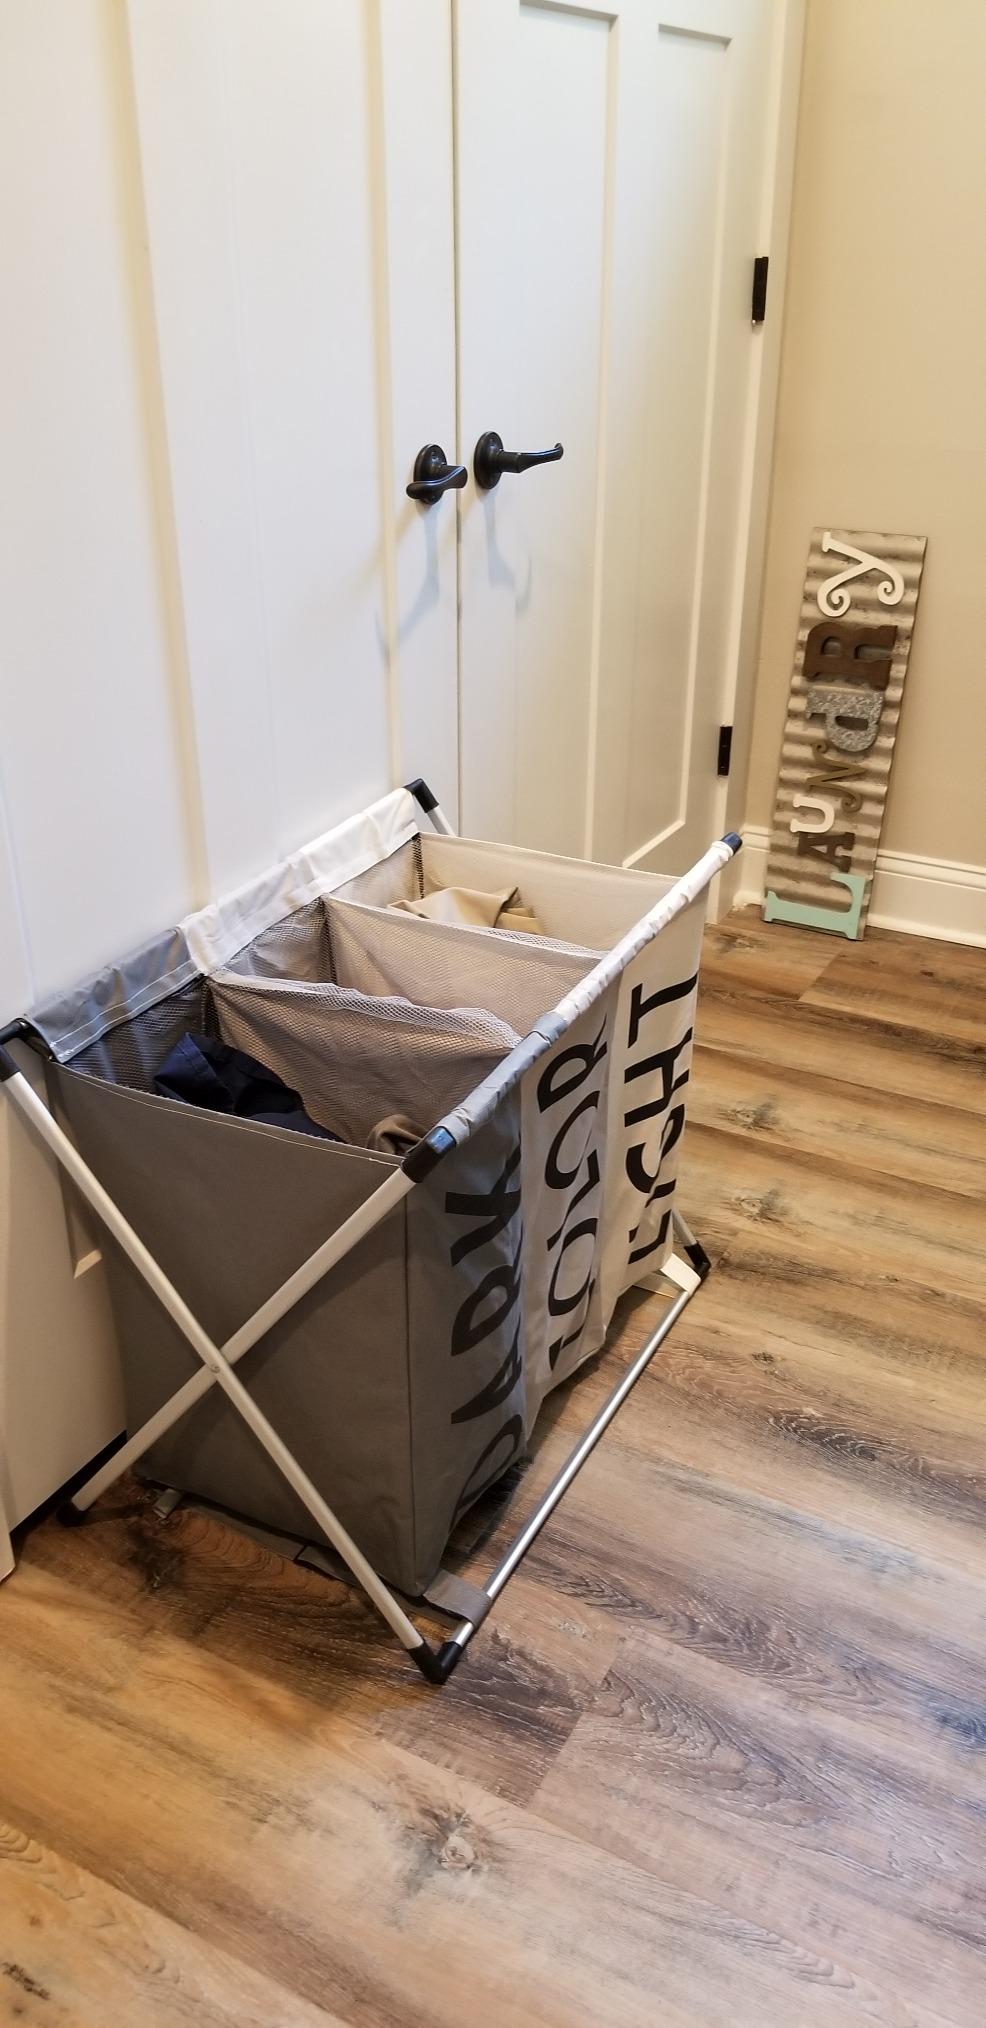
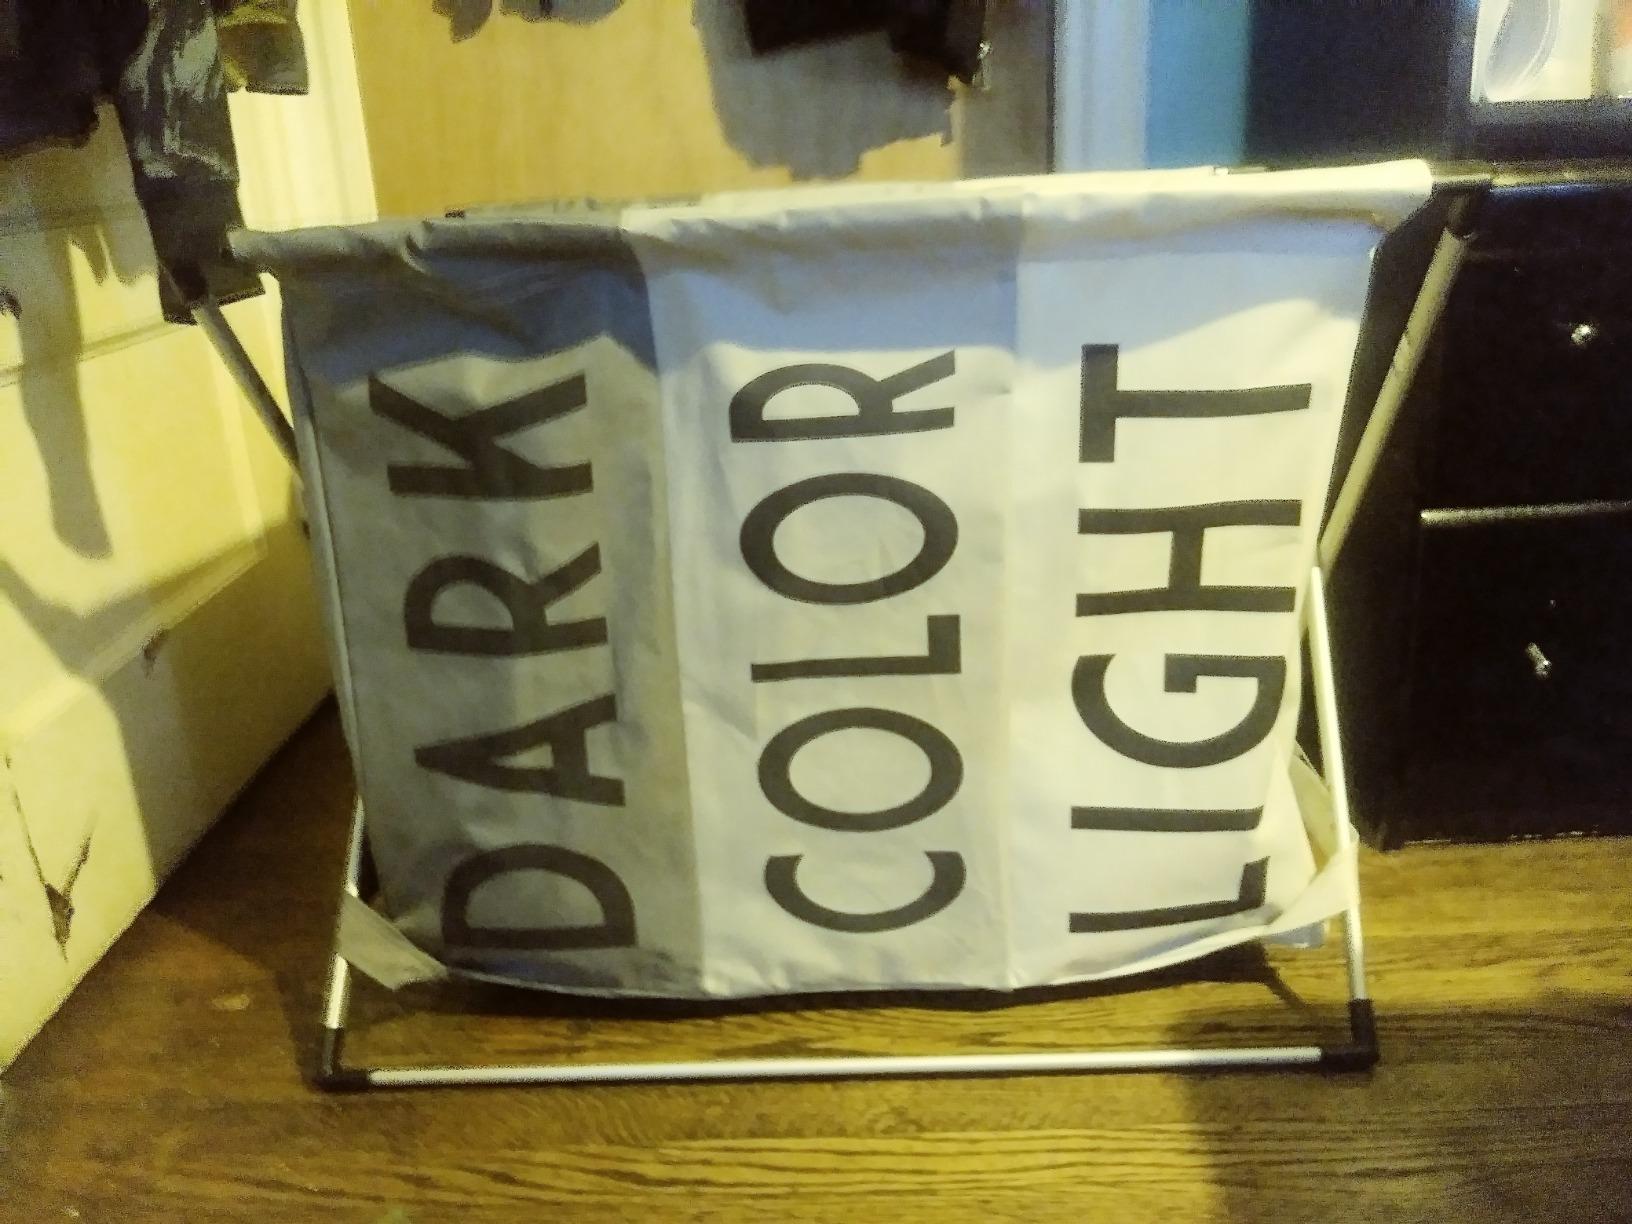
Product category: items_hamper
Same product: yes